War crimes in occupied Poland during World War II

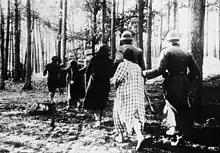
Polish women being led by German soldiers to the execution site; Palmiry, 1940

The direct continuation of the AB Action was a German campaign in the east started after the German invasion of the USSR. Among the most notable mass executions of Polish professors was the massacre of Lwów professors, in which approximately 45 professors of the university in Lwów were murdered together with their families and guests. Among those killed in the massacre were Tadeusz Boy-Żeleński, former Polish prime minister Kazimierz Bartel, Włodzimierz Stożek, and Stanisław Ruziewicz. Thousands more perished in the Ponary massacre, the Czarny Las massacre, in the German concentration camps, and in ghettos.AB-Aktion, Shoah Resource Center, The International School for Holocaust Studies.